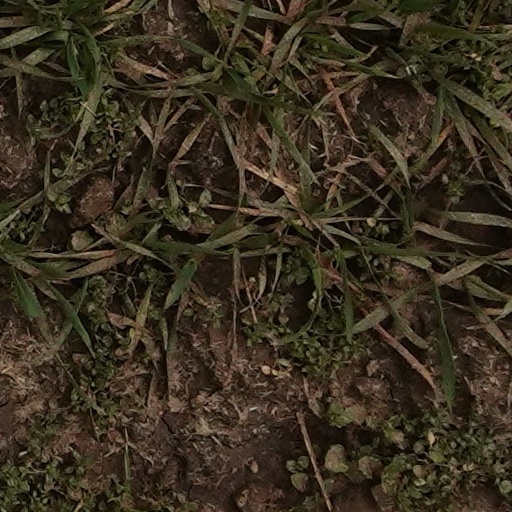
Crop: wheat